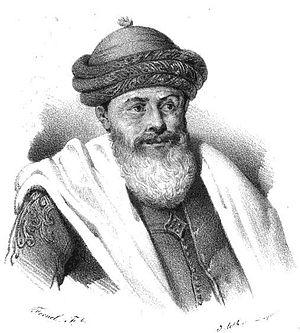
Liste des souverains et gouverneurs de la régence d'Alger de 1516 à 1830. Les périodes de gouvernance successives sont les suivantes :